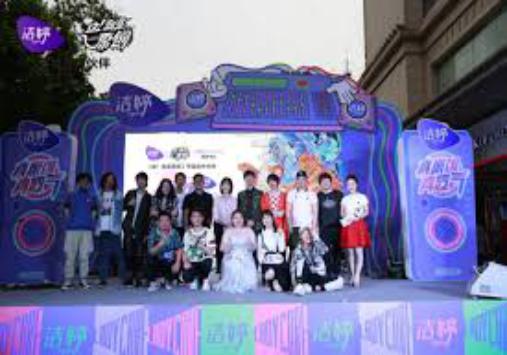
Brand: ladycare
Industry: Necessities